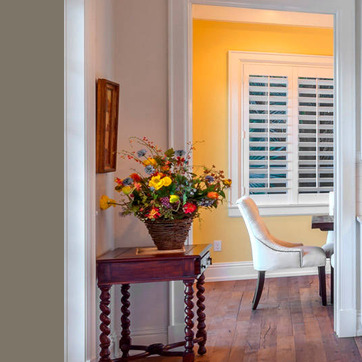
Material: foliage